Music of Belarus

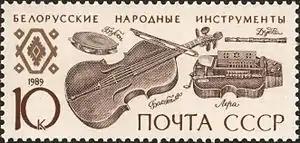
Soviet postage stamp depicting traditional musical instruments of Belarus

Belarus is an Eastern European country with a rich tradition of folk and religious music. The country's folk music traditions can be traced back to the times of the Grand Duchy of Lithuania. The country's musical traditions spread with its people to countries like Russia, Canada, United States, Kazakhstan and Latvia. The people of Belarus were exposed mostly to Russian pop music during this period and also after independence in 1991. In 2002, however, President Alexander Lukashenko has signed a decree requiring 50% of all FM broadcast music to be Belarusian in origin, and since 1 January 2005 the rule has been even stricter (75% of music broadcast each day must be Belarusian). However, it does not regulate the language of the songs, so most of the music which is broadcast is still in Russian.